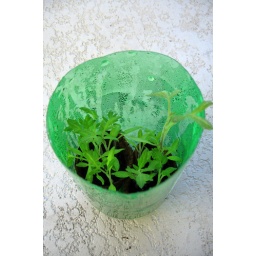
tomatoes living in a mountain dew bottle